Basavana Bagewadi

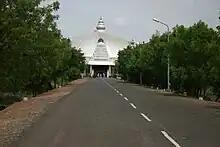
Kudal Sangam

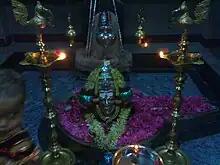
Kudala Sangama

Basavana Bagewadi town is claimed to be the birthplace of Basava, the philosopher of the Lingayat sect. The Basaveshwar Temple was constructed in the 11th century during the rule of the Chalukya dynasty.